Fly with Me (TV series)

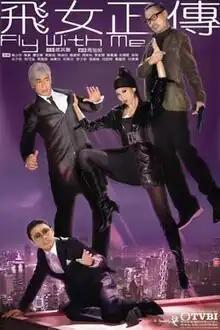
Official poster

Leung Hau-Chi or Yvonne (Ada Choi) is a typical career woman in her 30s - fussy, arrogant and easily irritated by the sight of beautiful young women. Desperate for love and for something exciting to happen in her life, Chi is miserable and begins to despair when she abruptly transforms into a superwoman of incredible charm and strength.